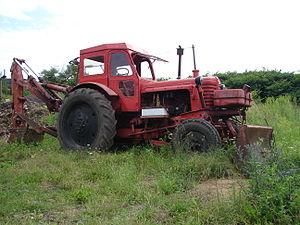
MTZ-5 est un tracteur produit pour la première fois dans le Minski Tractor Sawod à partir de 1957. En 15 ans, environ 650 000 modèles ont été produits par divers fabricants. La RDA a importé quelques tracteurs de ce type avant que le MTZ-50 ne soit disponible.